Royal Canadian Navy

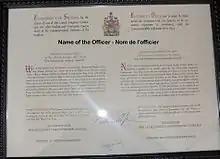
A naval officer's commission with the Canadian Armed Forces

The RCN operates twelve frigates, four patrol submarines, five Arctic and offshore patrol ships, twelve coastal-defence vessels and eight unarmed patrol/training vessels. The surface ships, which carry the designation His Majesty's Canadian Ship (HMCS), consist of twelve "Halifax"-class multi-role patrol frigates, twelve coastal defence vessels and five offshore patrol vessels of the . In addition to the surface vessels, the RCN operates four "Victoria"-class submarines that were acquired from the Royal Navy in 1998. These warships carry the designation His Majesty's Canadian Submarine. The RCN also maintains and operates , a historic sailing ship launched in 1921 which was commissioned in 1952 as a sail-training ship. Thus, "Oriole" is the oldest commissioned ship in the RCN. The RCN's ceremonial flagship is , a which served from 1943 until 1963.